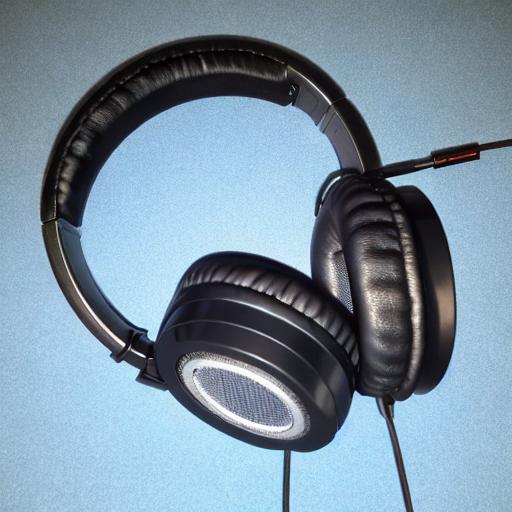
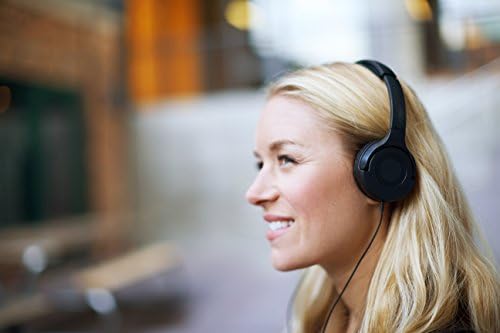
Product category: headphones
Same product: no